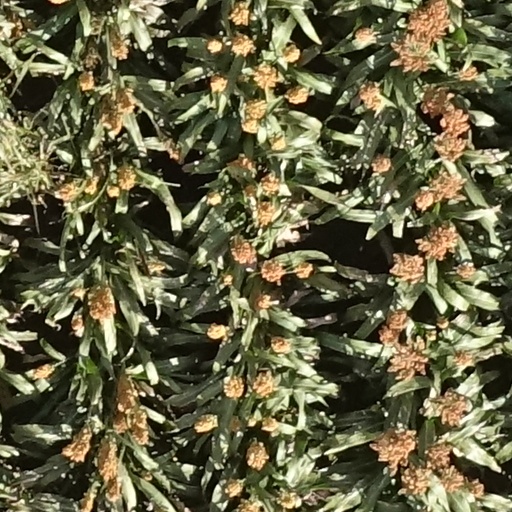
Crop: sorghum